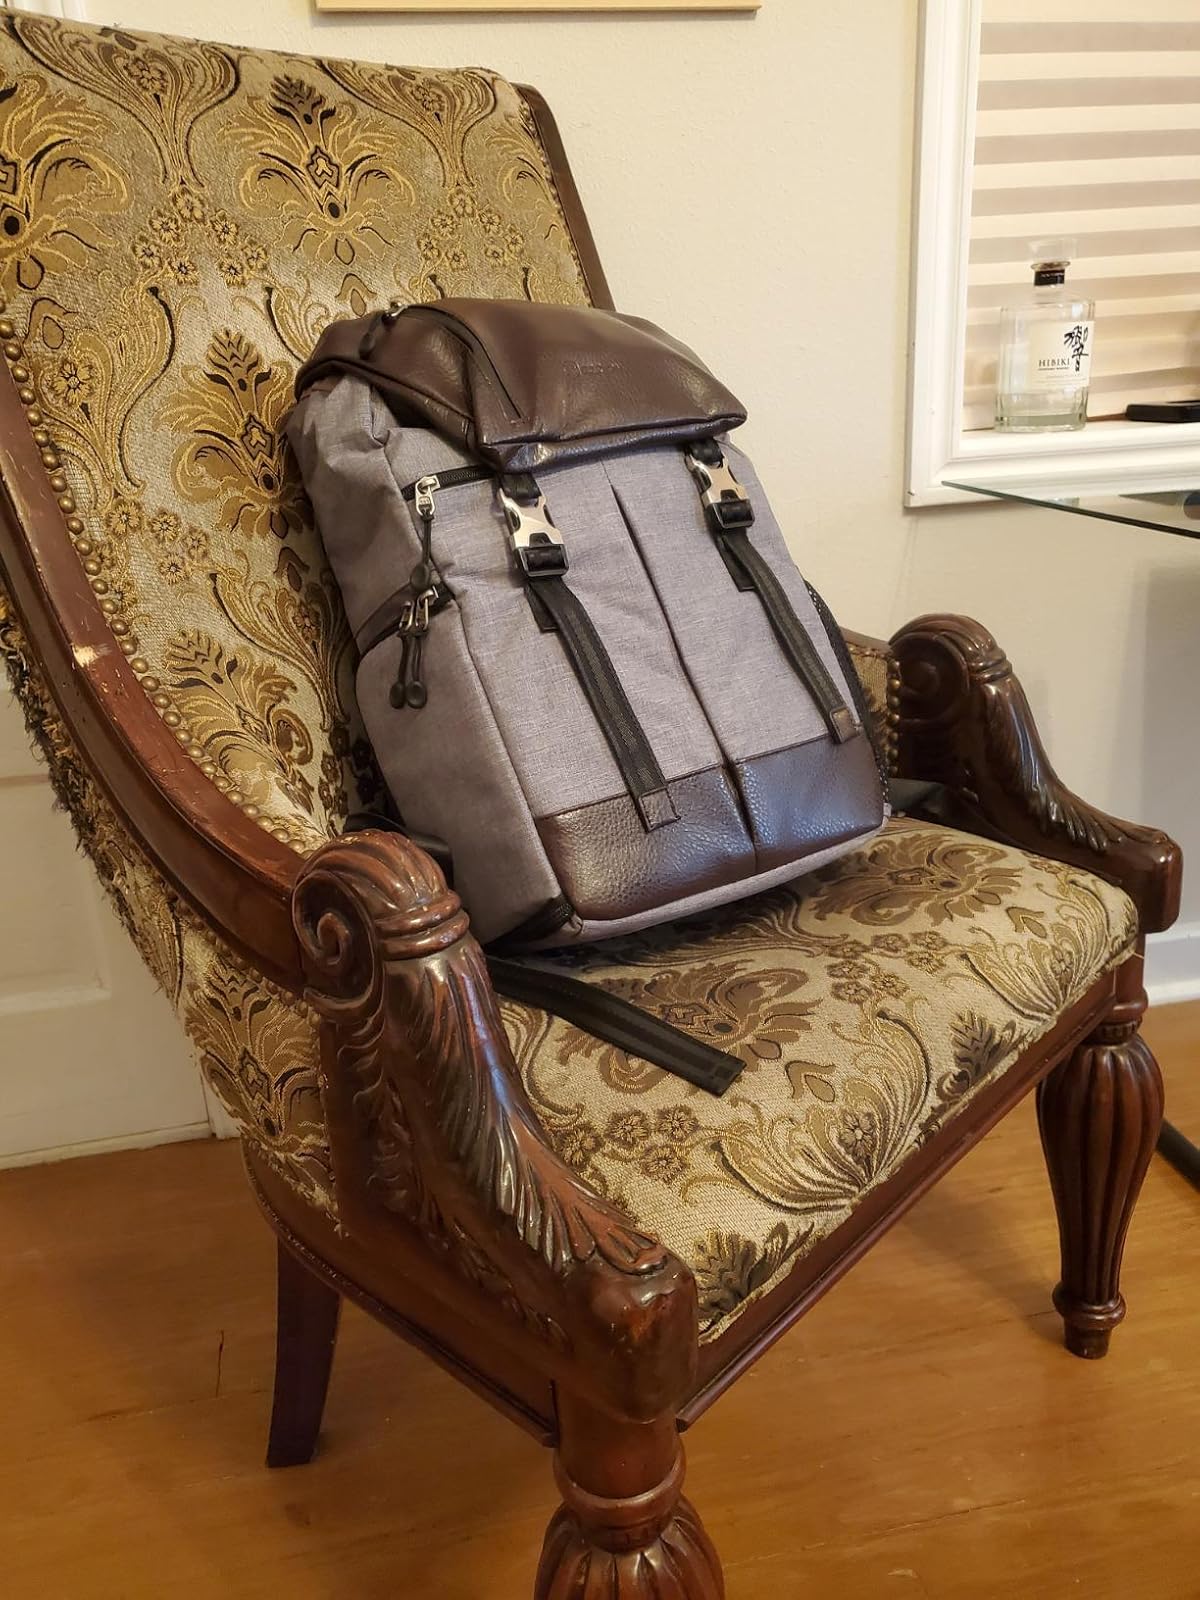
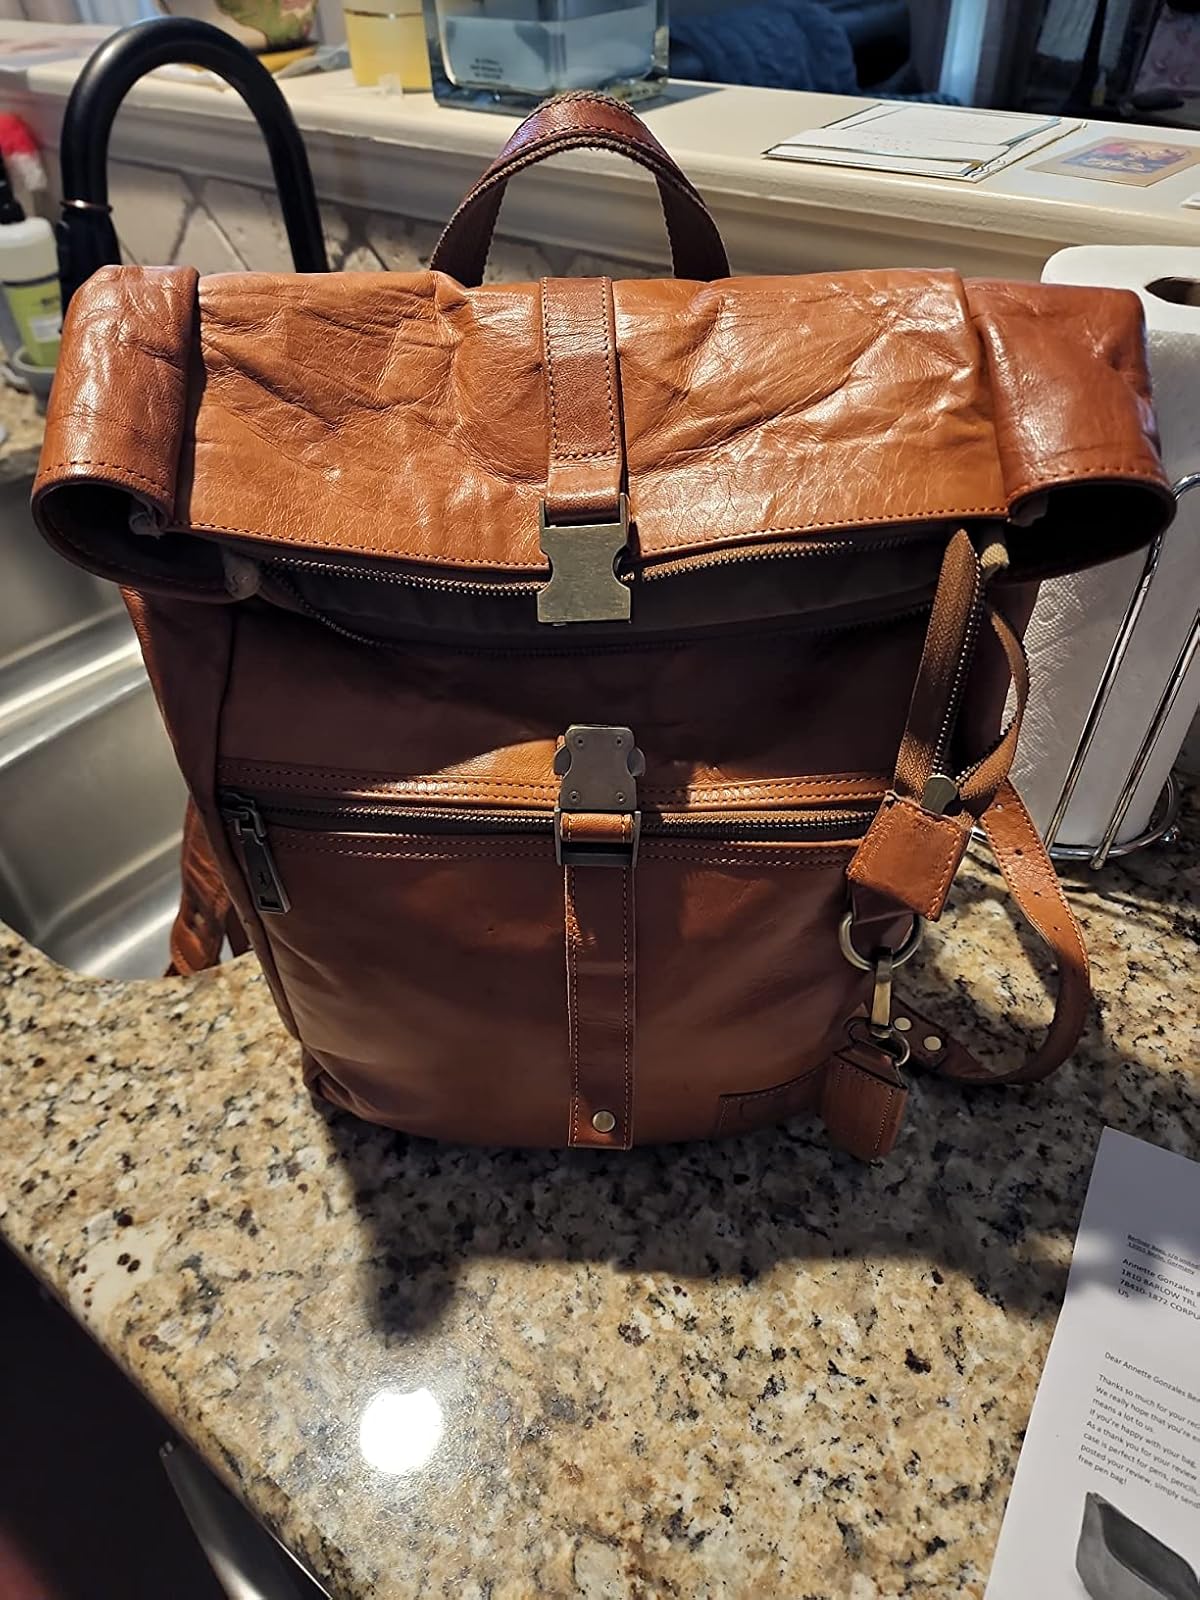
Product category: bag
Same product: no